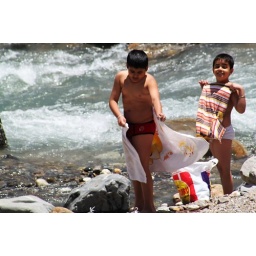
Kids enjoying after a bath in a river near Sangla, Himachal Pradesh.